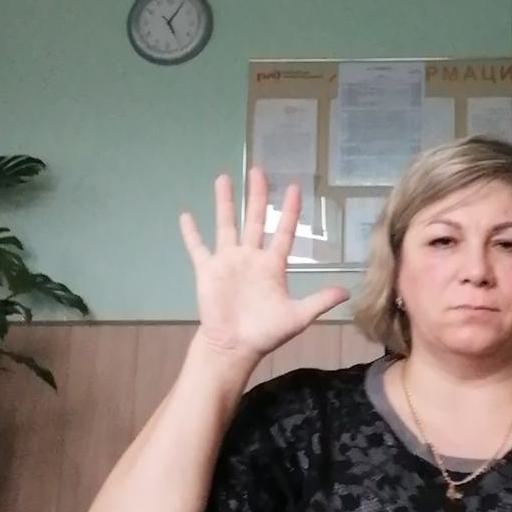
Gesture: palm